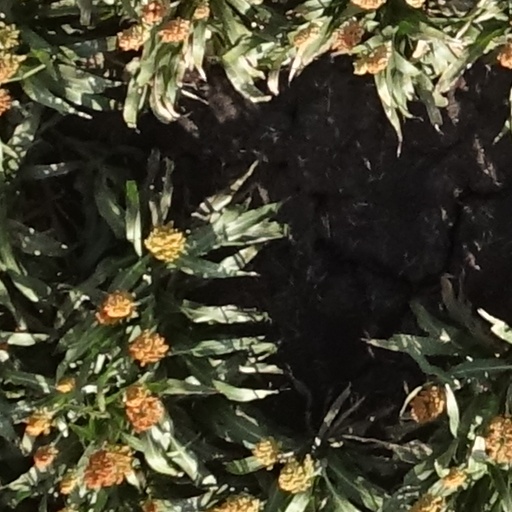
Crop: sorghum